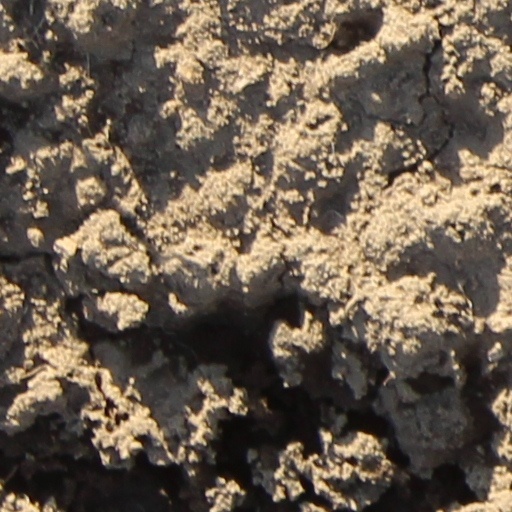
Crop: wheat